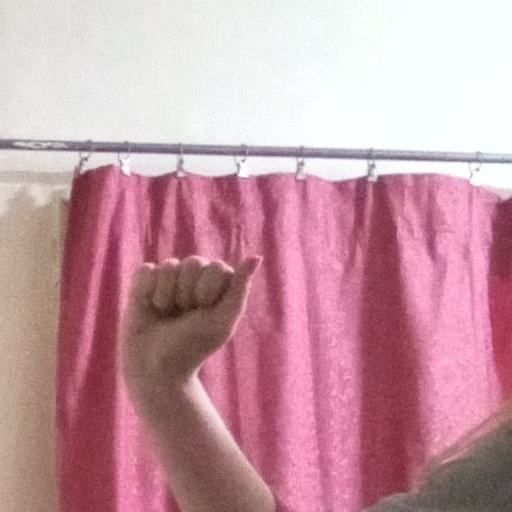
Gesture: fist